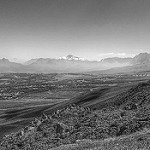
Label: B & W